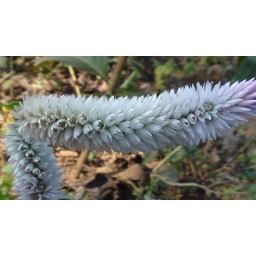
a flower in the forest